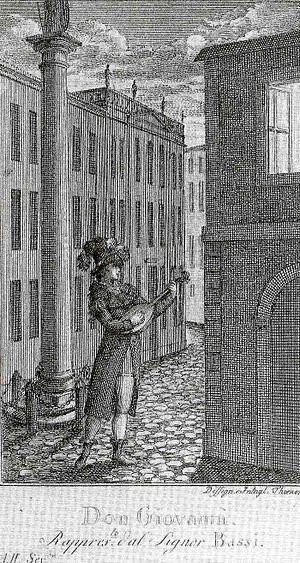
Don Giovanni, K. 527, est un opéra en deux actes et en langue italienne du genre « dramma giocoso » de Wolfgang Amadeus Mozart, créé à Prague le 29 octobre 1787, sur un livret de Lorenzo da Ponte inspiré du mythe de « don Juan ».